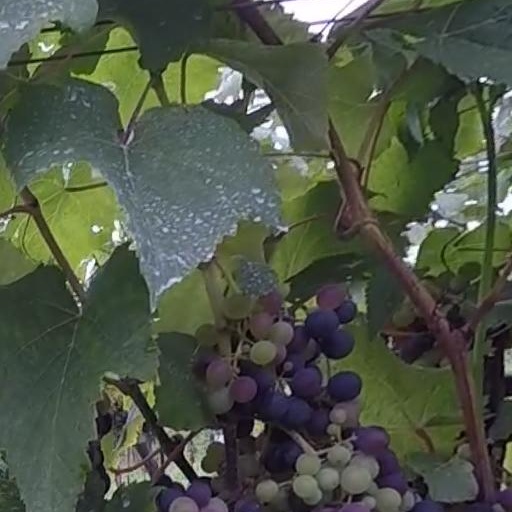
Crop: grape